Aviation in Wisconsin

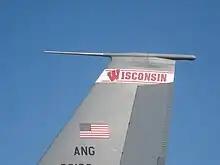

Aviation in Wisconsin refers to the aviation industry of the American Midwestern state of Wisconsin.